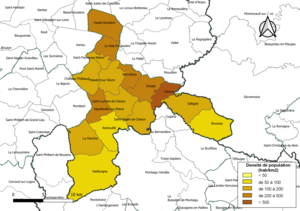
Carte des densités de population (millésimée 2016) des communes de l'intercommunalité Clisson Sèvre et Maine Agglo, département de la Loire-Atlantique, France. Composition au 1er janvier 2019.
Clisson Sèvre et Maine Agglo est une communauté d'agglomération française, créée au 1ᵉʳ janvier 2017 et située dans le département de la Loire-Atlantique et la région Pays de la Loire.